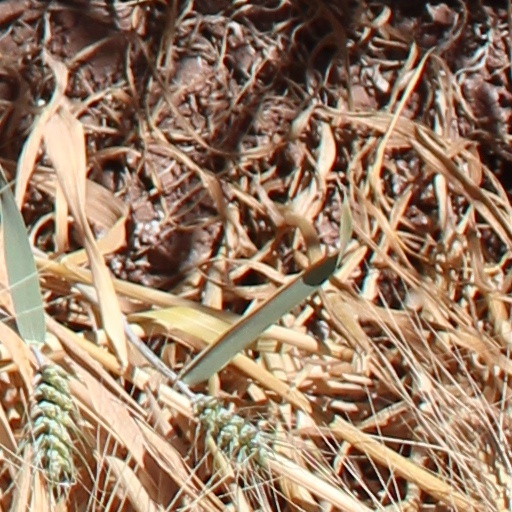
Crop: wheat